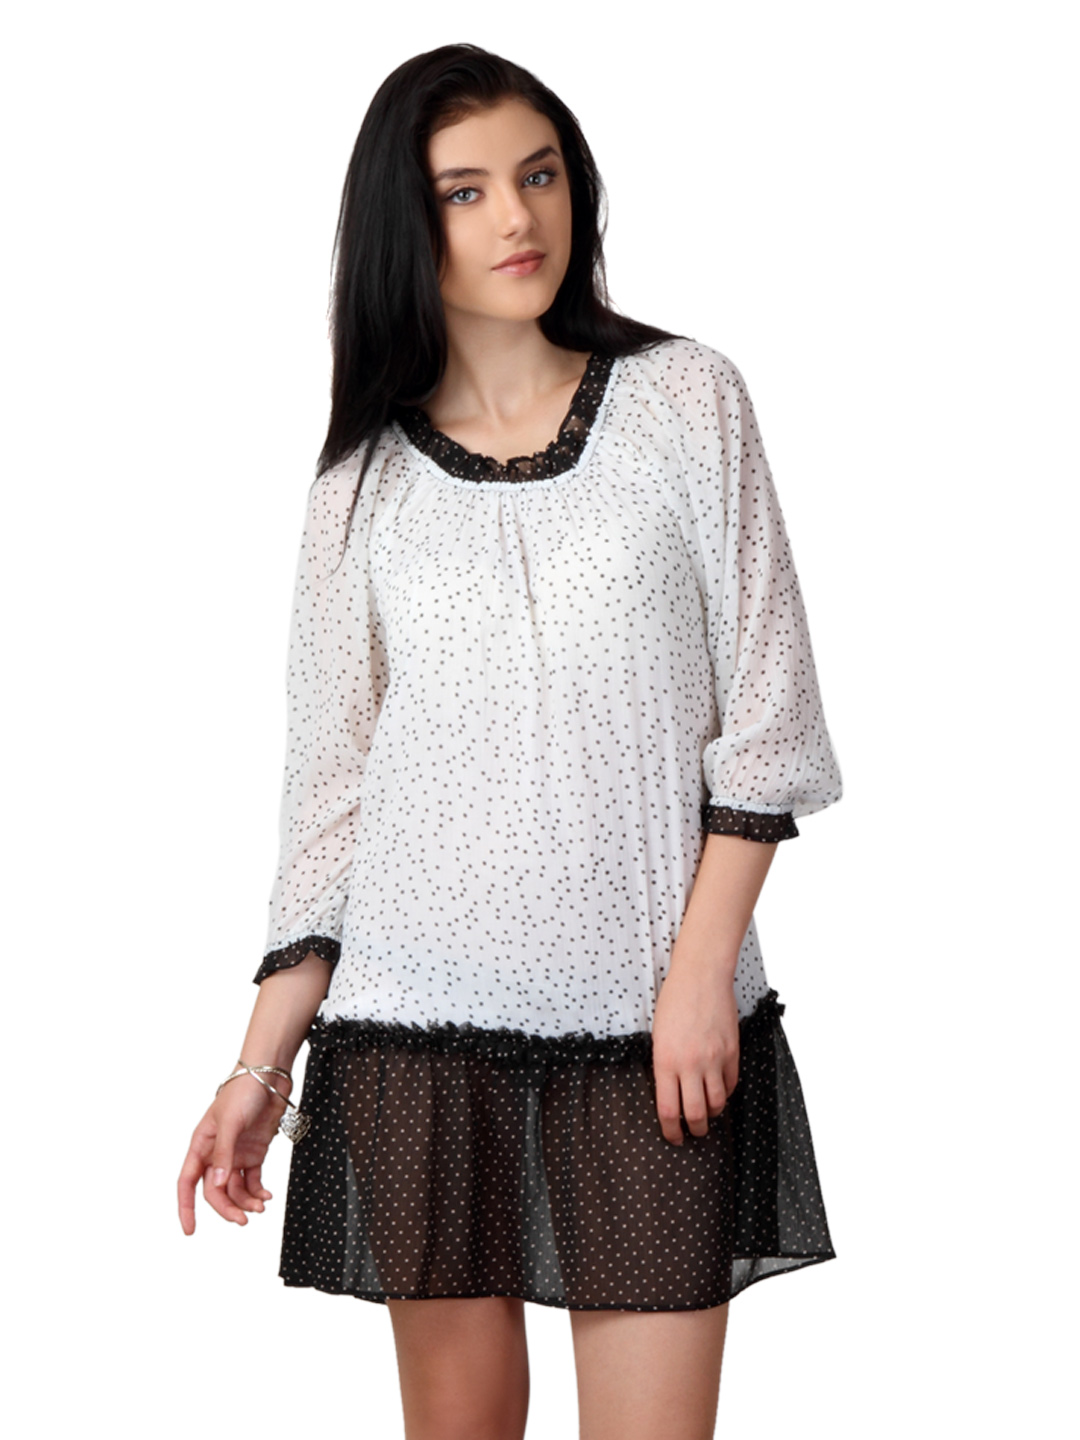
Ayaany Women White Tunic
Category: Apparel / Topwear / Tunics
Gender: Women
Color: White
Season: Fall 2012
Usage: Casual